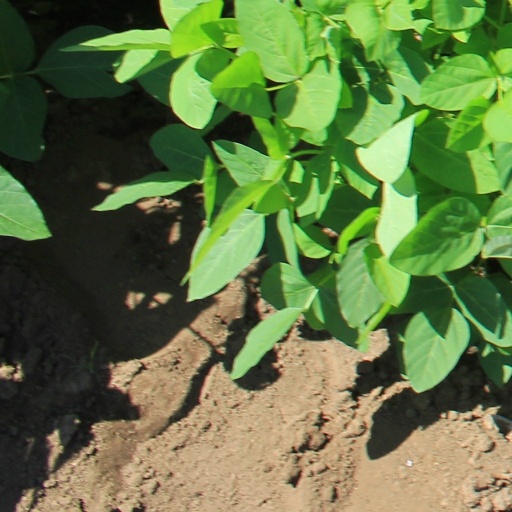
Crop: soybean